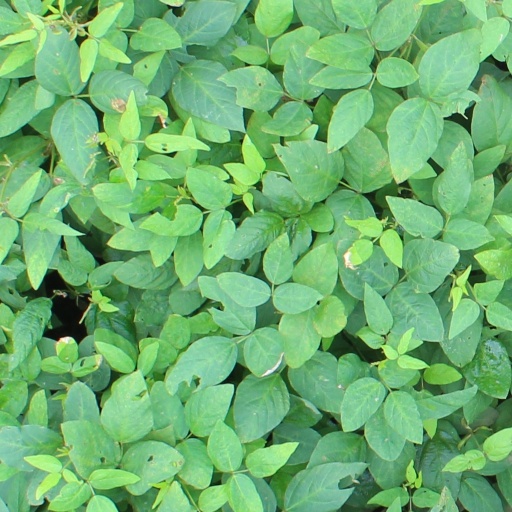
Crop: soybean